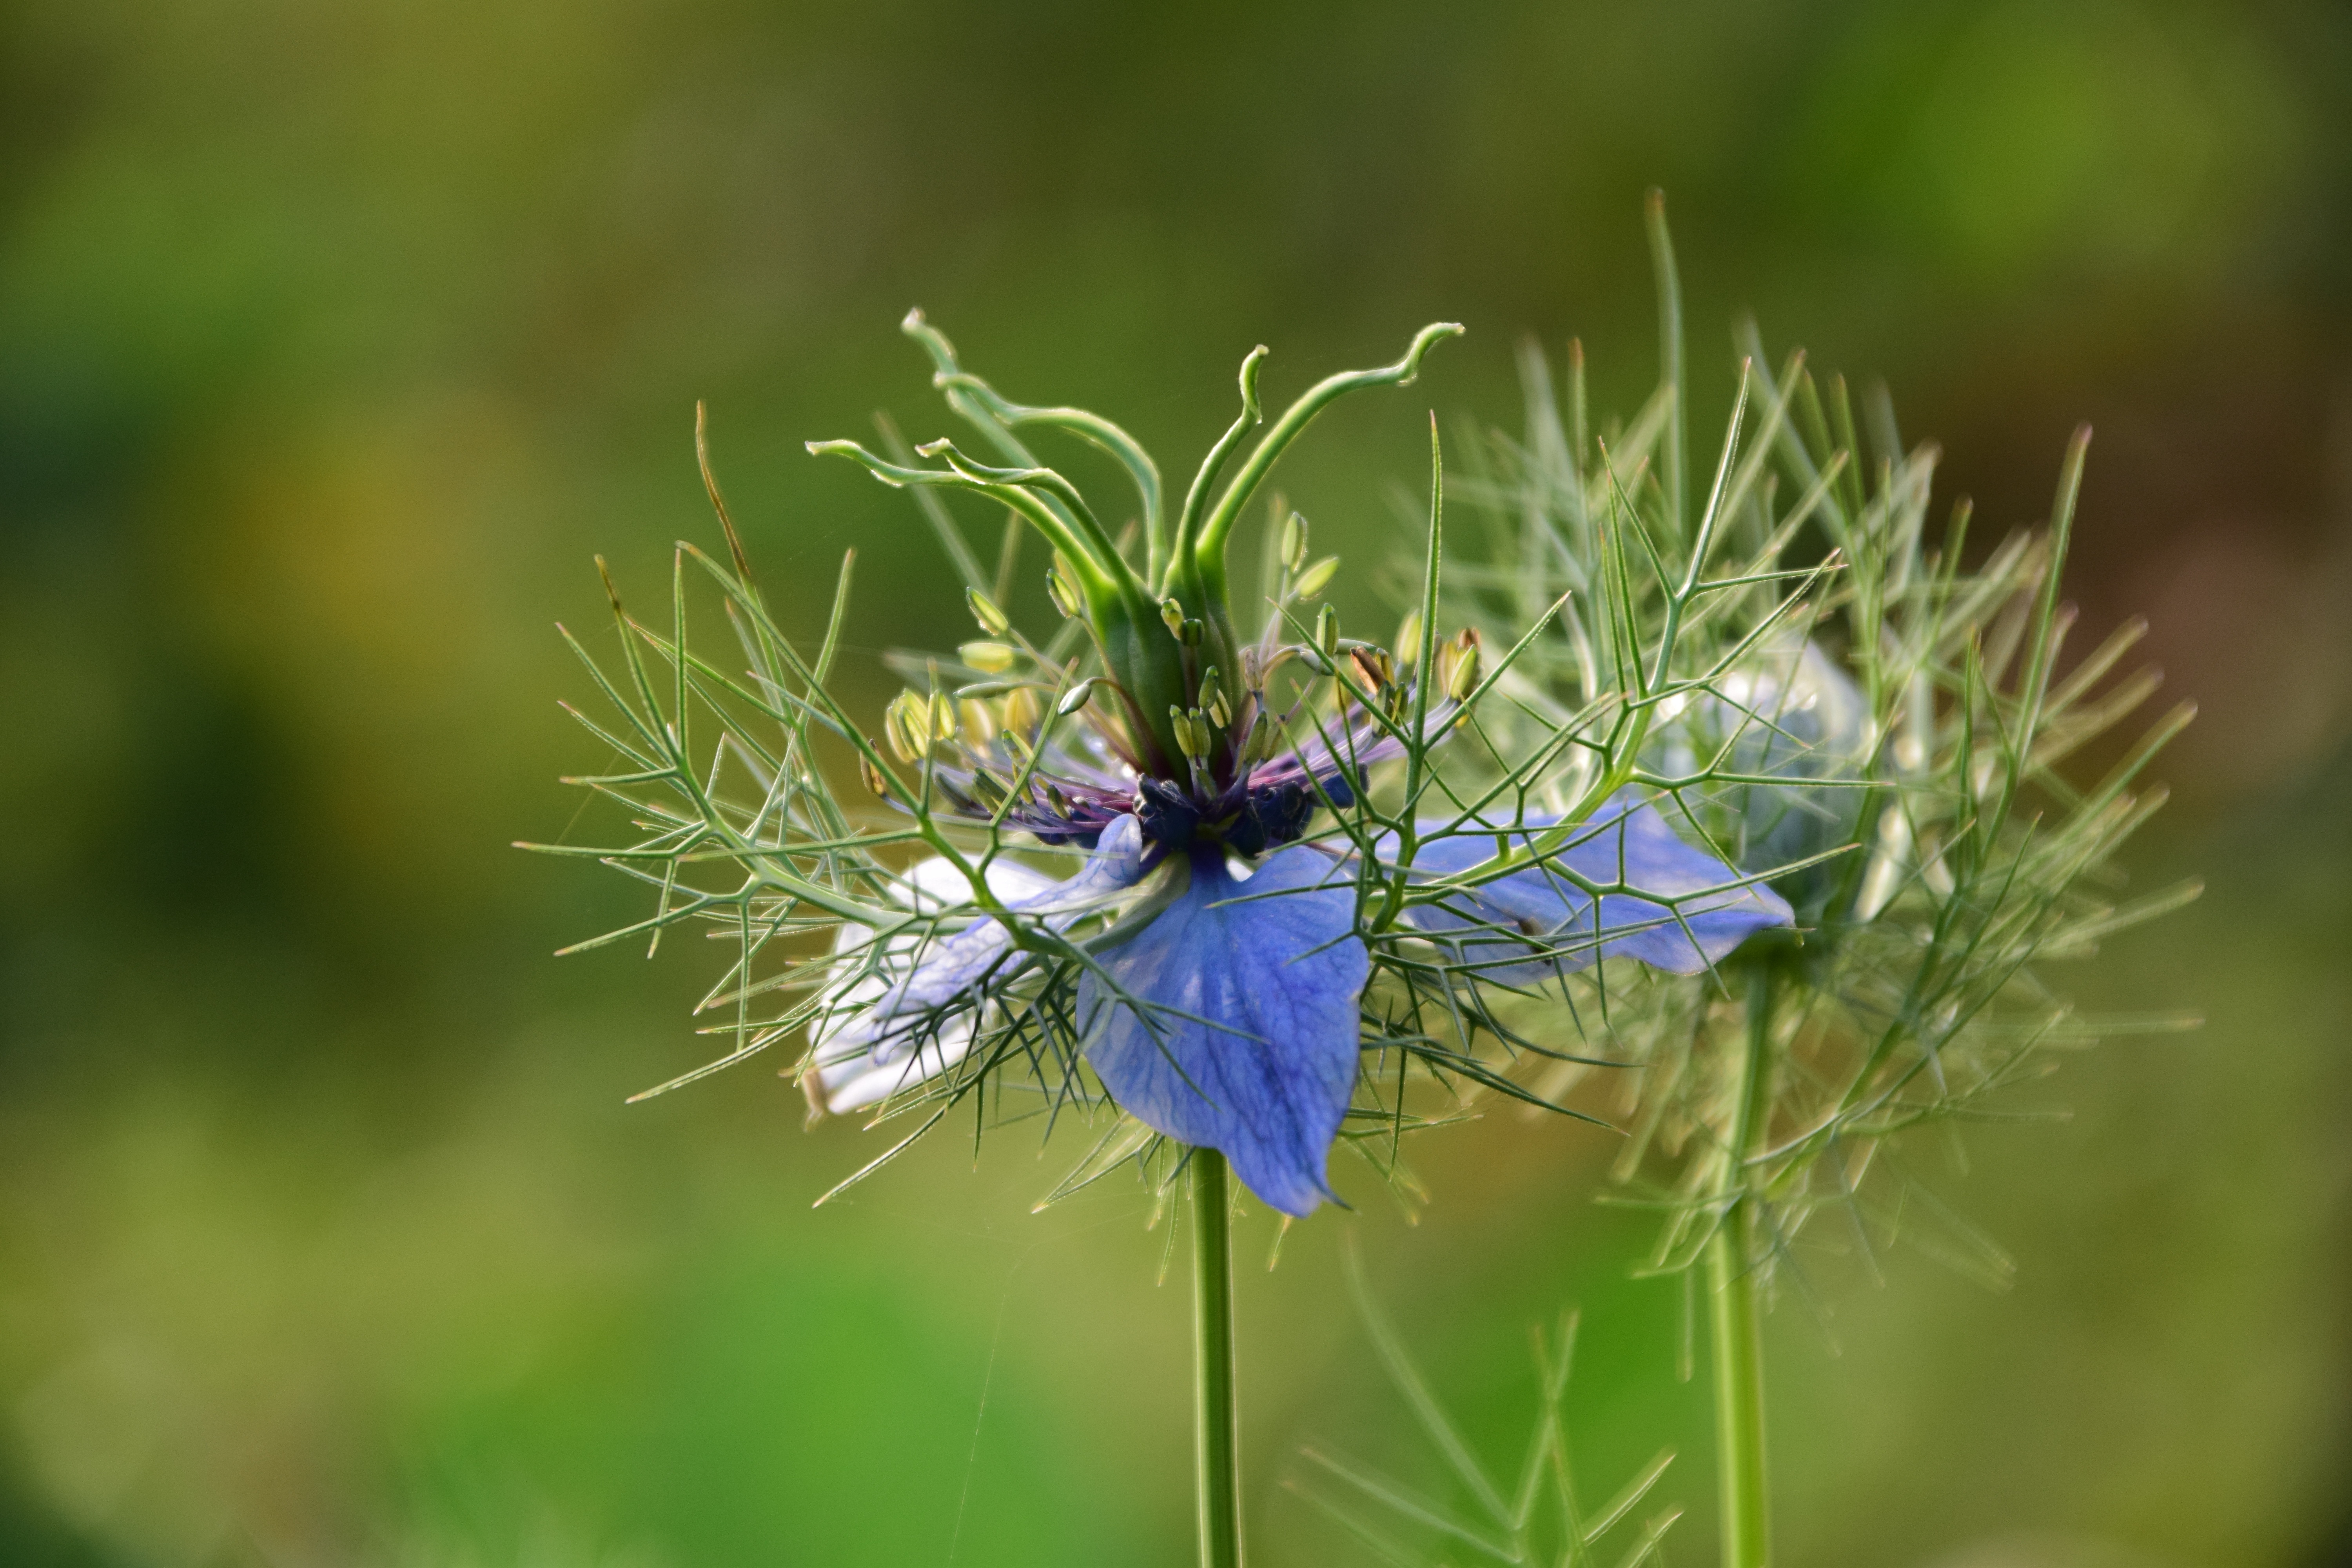
nature, grass, blossom, plant, meadow, prairie, flower, bloom, herb, insect, close, flora, fauna, wildflower, close up, violet, thistle, late summer, macro photography, flowering plant, daisy family, virgin in the green, nigella damascena, in the stauden gretl, gretchen in the bush, venus hairy, bride in shed hairs, damask black cumin, damascene caraway, garden black cumin, black cumin, nigella sativa, grass family, land plant